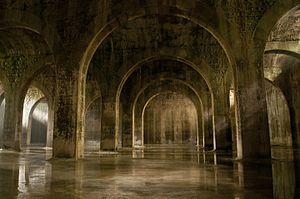
Le parc Uliako Lore-Baratzak se trouve dans le quartier Ulia de Saint-Sébastien, au carrefour de la promenade du même nom et de la rue Jose A. Elósegi. D'une surface de 14 500 m², il est aussi connu sous le nom de parc des Pépinières d'Ulía car les pépinières municipales s'y trouvaient à l'époque. C'est à cet endroit que l'on cultivait toutes les plantes et les arbres de la ville pour les planter ensuite dans les jardins publics de Saint-Sébastien, tout au long du XXᵉ siècle. C'est en 2008, que la mairie a déplacé les pépinières municipales à Lau Haizeta. Il a été fermé et sans activité jusqu'en 2015, date à laquelle les voisins du quartier ont pu le rouvrir. Ils le gèrent dès lors grâce à un permis de cession signé avec la mairie. Depuis 2016, la mairie de Saint-Sébastien suit des démarches pour bâtir des logements dans ce parc. Le parc possède d'importantes atouts naturels et patrimoniaux. Tout d'abord parce qu'il abrite les deux plus anciens dépôts d'eau de la ville, datés du XIXᵉ siècle, et aussi grâce à ses éléments architecturaux, à sa flore et à sa faune.